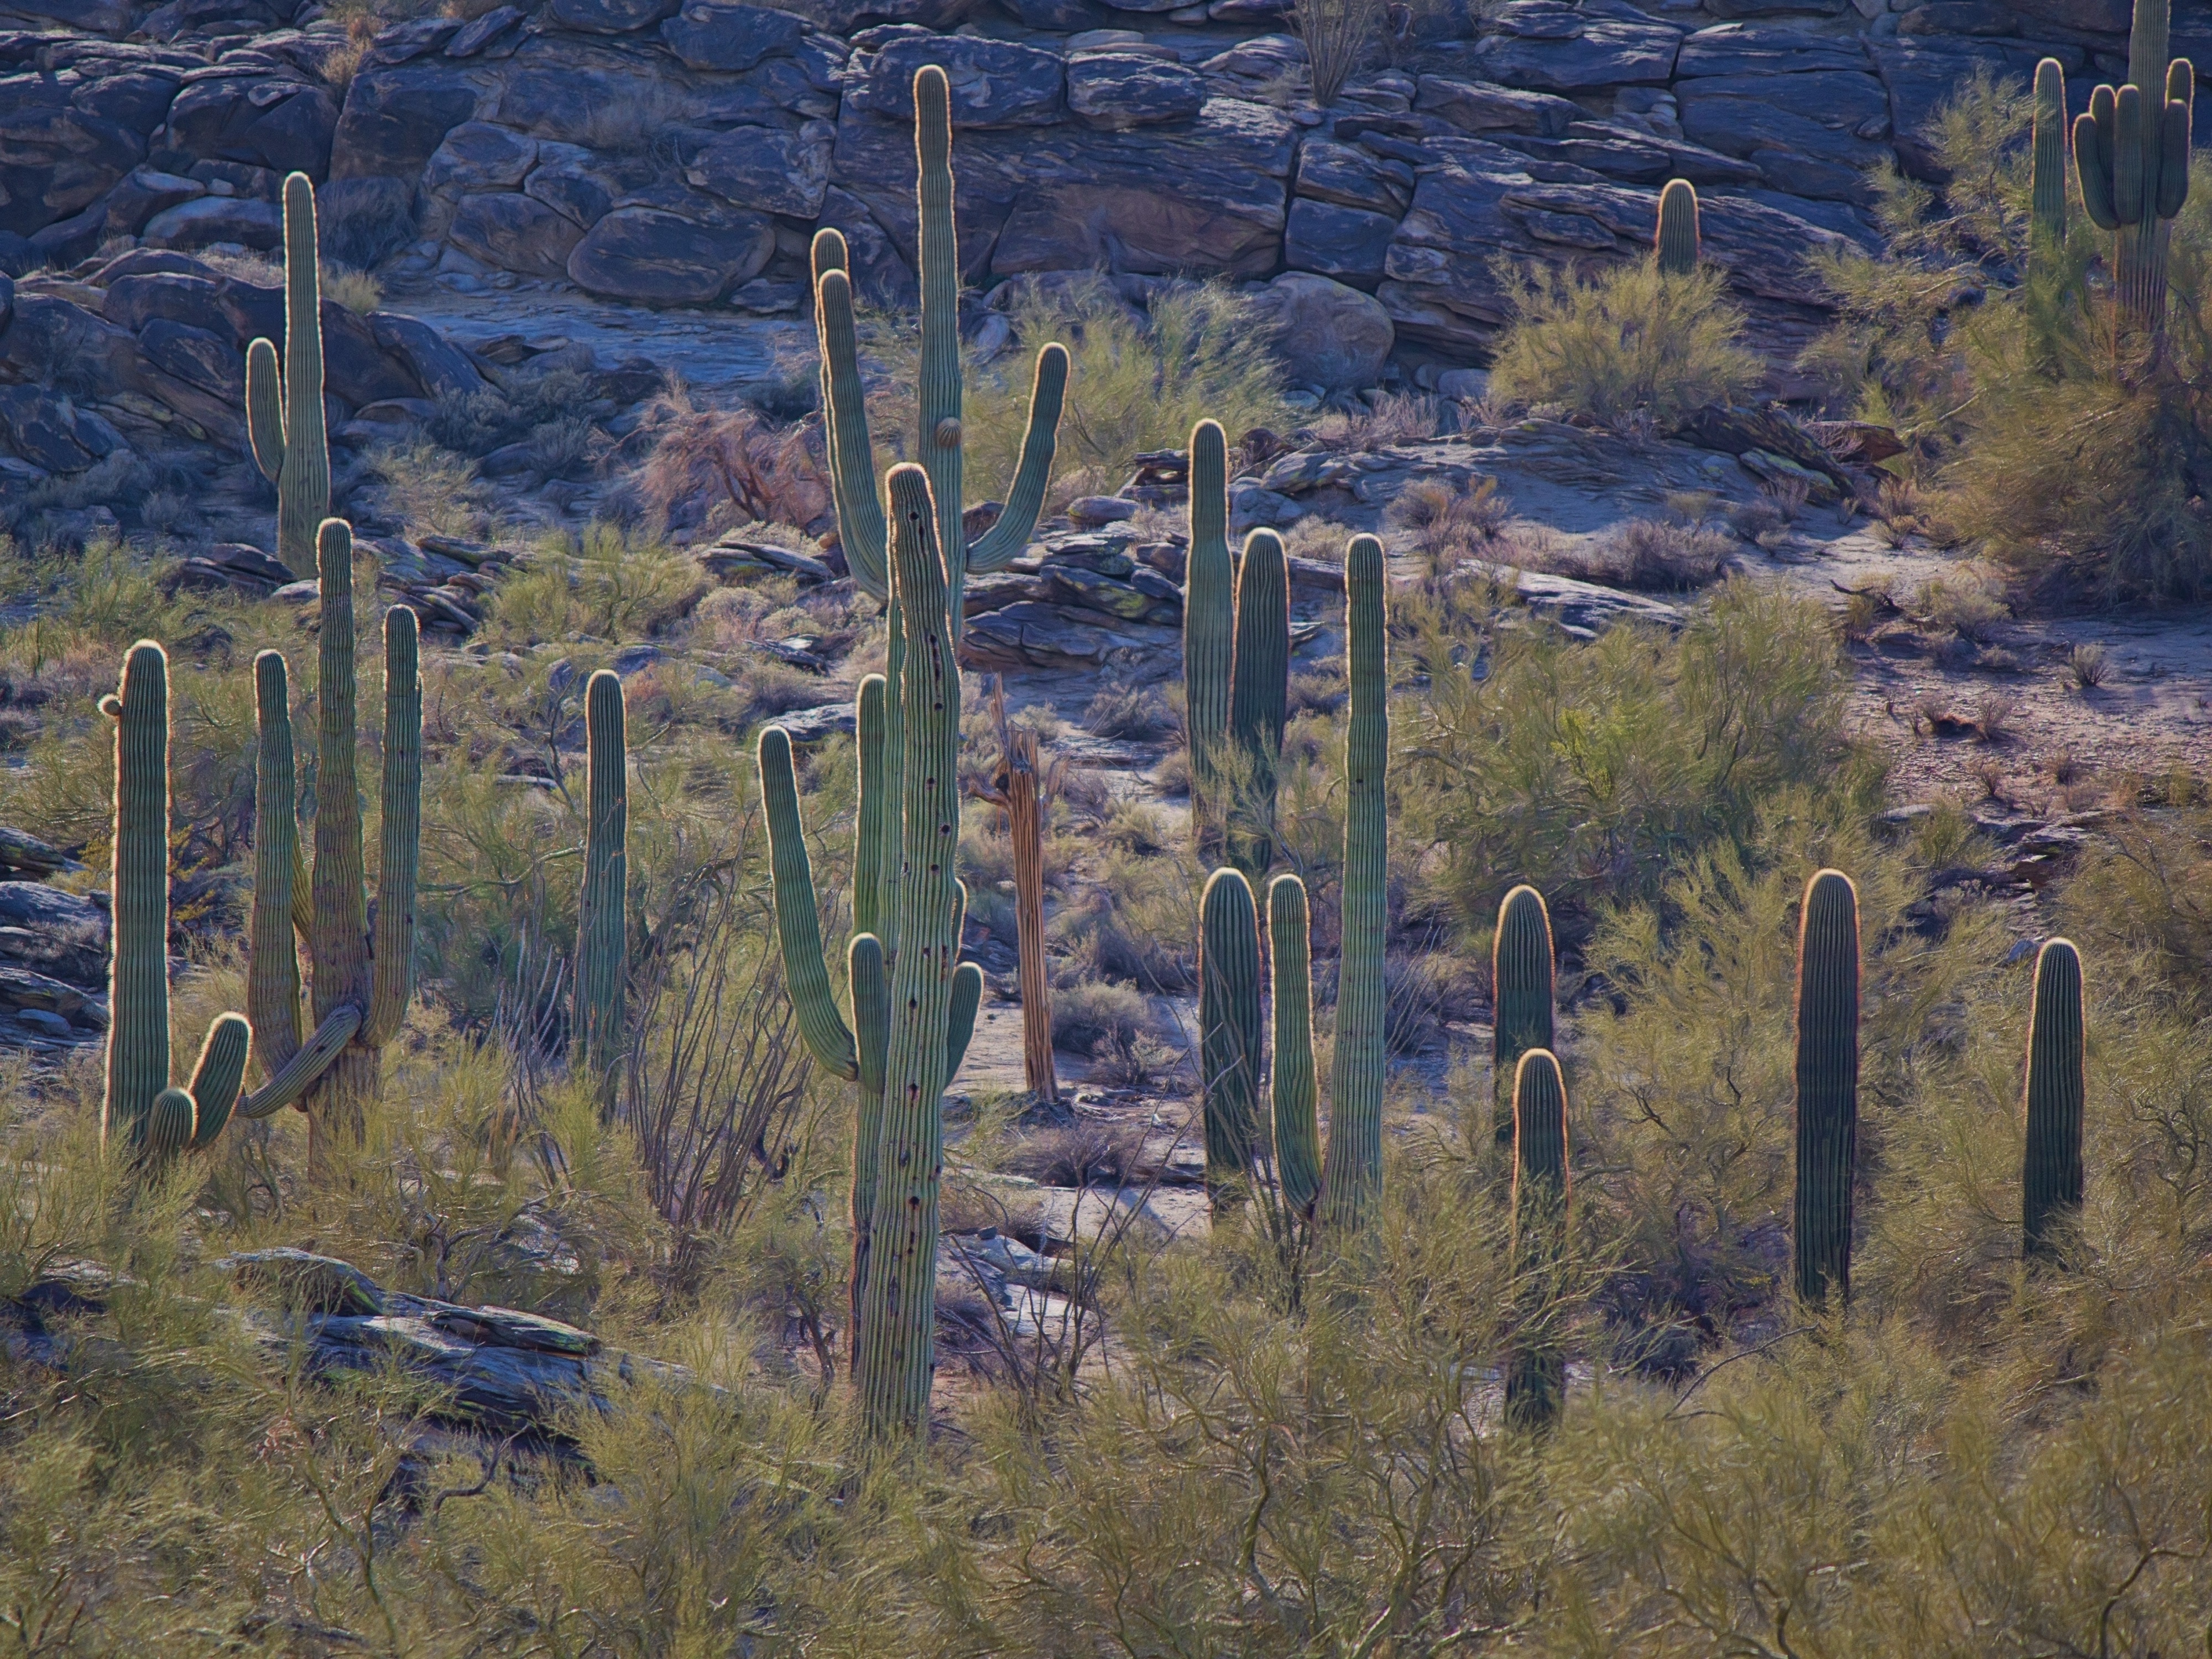
landscape, tree, forest, swamp, wilderness, mountain, autumn, wetland, bog, woodland, habitat, ecosystem, tundra, natural environment, geographical feature